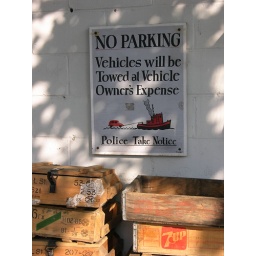
A cute sign in P Town